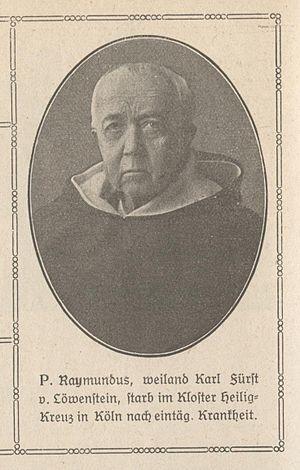
Charles, prince de Löwenstein-Wertheim-Rosenberg est un noble allemand, prince de Löwenstein-Wertheim-Rosenberg, homme politique catholique puis un frère Dominicain. Il fut le premier président du Comité central des catholiques allemands et un membre du Reichstag à partir de 1871 pour le Parti du centre catholique.